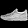
Label: Sneaker